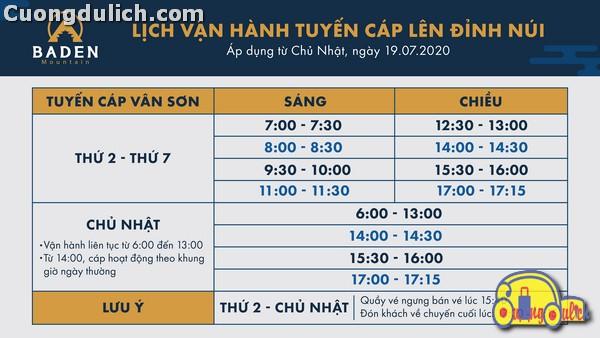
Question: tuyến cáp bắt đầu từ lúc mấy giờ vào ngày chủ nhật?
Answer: tuyến cáp bắt đầu từ lúc 6 giờ sáng